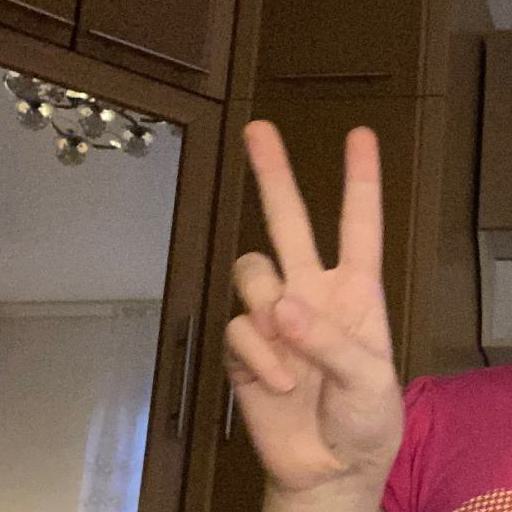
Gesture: peace